Romania in World War I

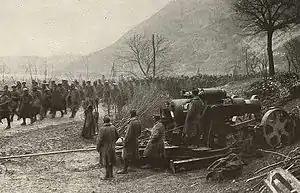
Romanian prisoners of war passing by an Austro-Hungarian howitzer at the Turnu Roșu Pass

After the Romanian troops were initially able to stop the German advance on the Jiu Valley, the German army regrouped on 29 October 1916. The German High Command created the Army Group Kühne, headquartered in Petroșani, under the command of General Viktor Kühne. This Army Group included the 11th and 301st Bavarian infantry divisions, which had previously fought the Romanians on the Jiu, the 41st Prussian and the 109th infantry divisions which were transferred from the Riga front, as well as the newly formed 58th Cavalry Corps (z.b.V) under the command of General Egon von Schmettow, which included the 6th and 7th cavalry divisions. The German reserves consisted of the 115th infantry division and two brigades of cyclists. The total manpower of the Army Group amounted to 80,000 troops with 30,000 horses. The Romanian forces could not withstand the new German attack which started on 1 November 1916. The Romanians retreated and on 21 November 1916 the German cavalry entered Craiova. The Romanian army continued its retreat towards the Olt River while the cavalry tried to slow the German advance in order to give it time to organize a defensive line along the Olt. Although the Romanian army made attempts to stop the advance of the German forces, such as in the Battle of Robănești, these were largely unsuccessful.